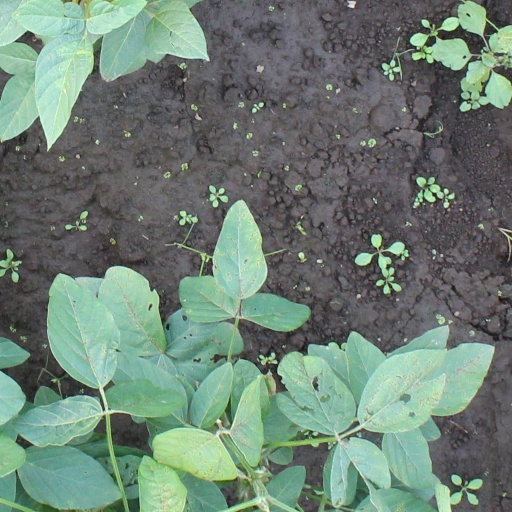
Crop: soybean